Olga Medynich

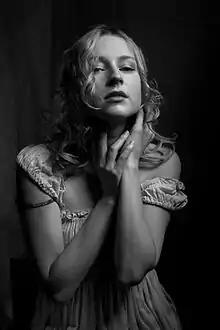
Olga Medynich in 2009

Olga Vladimirovna Medynich (born 16 December 1981) is a Russian theater, parody, and film actress.